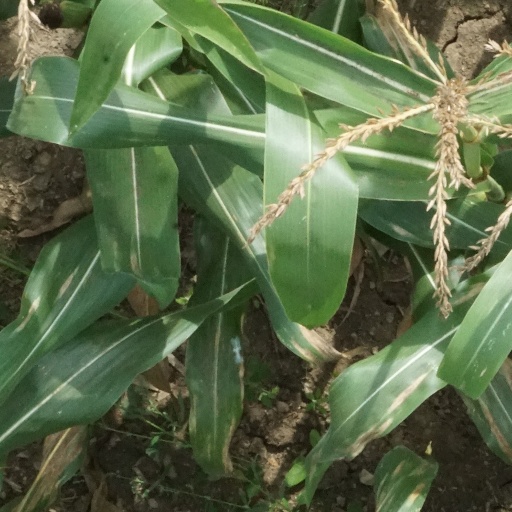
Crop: maize; corn